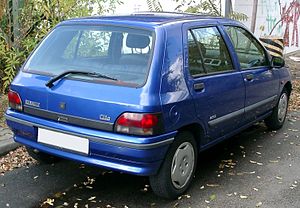
Renault Clio I / Modelhistorie
Renault Clio I er den første modelgeneration af minibilen Clio fra Renault.